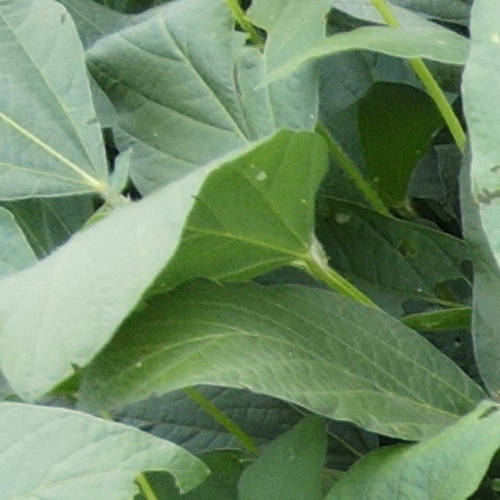
Label: Caterpillar